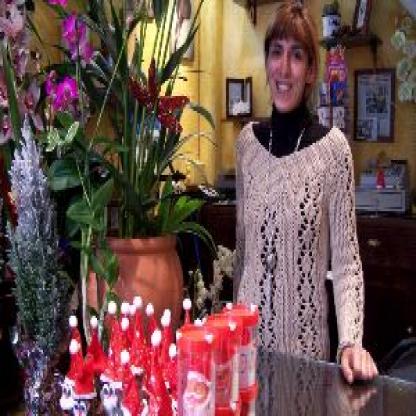
Scene: Indoor